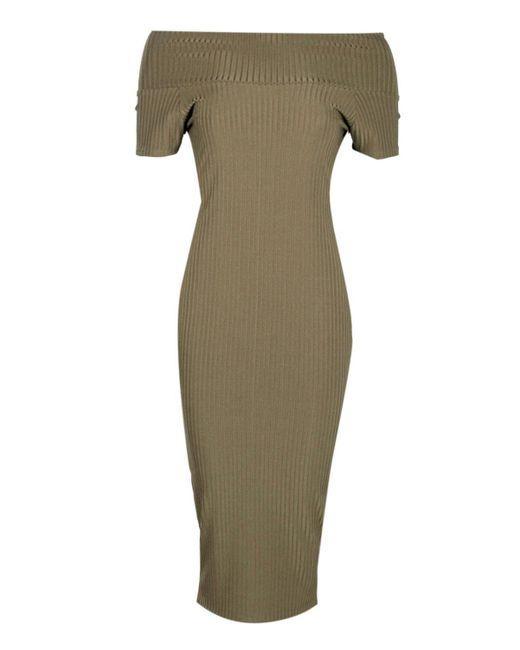
plt khaki geripptes gefaltetes Bardot-Midikleid